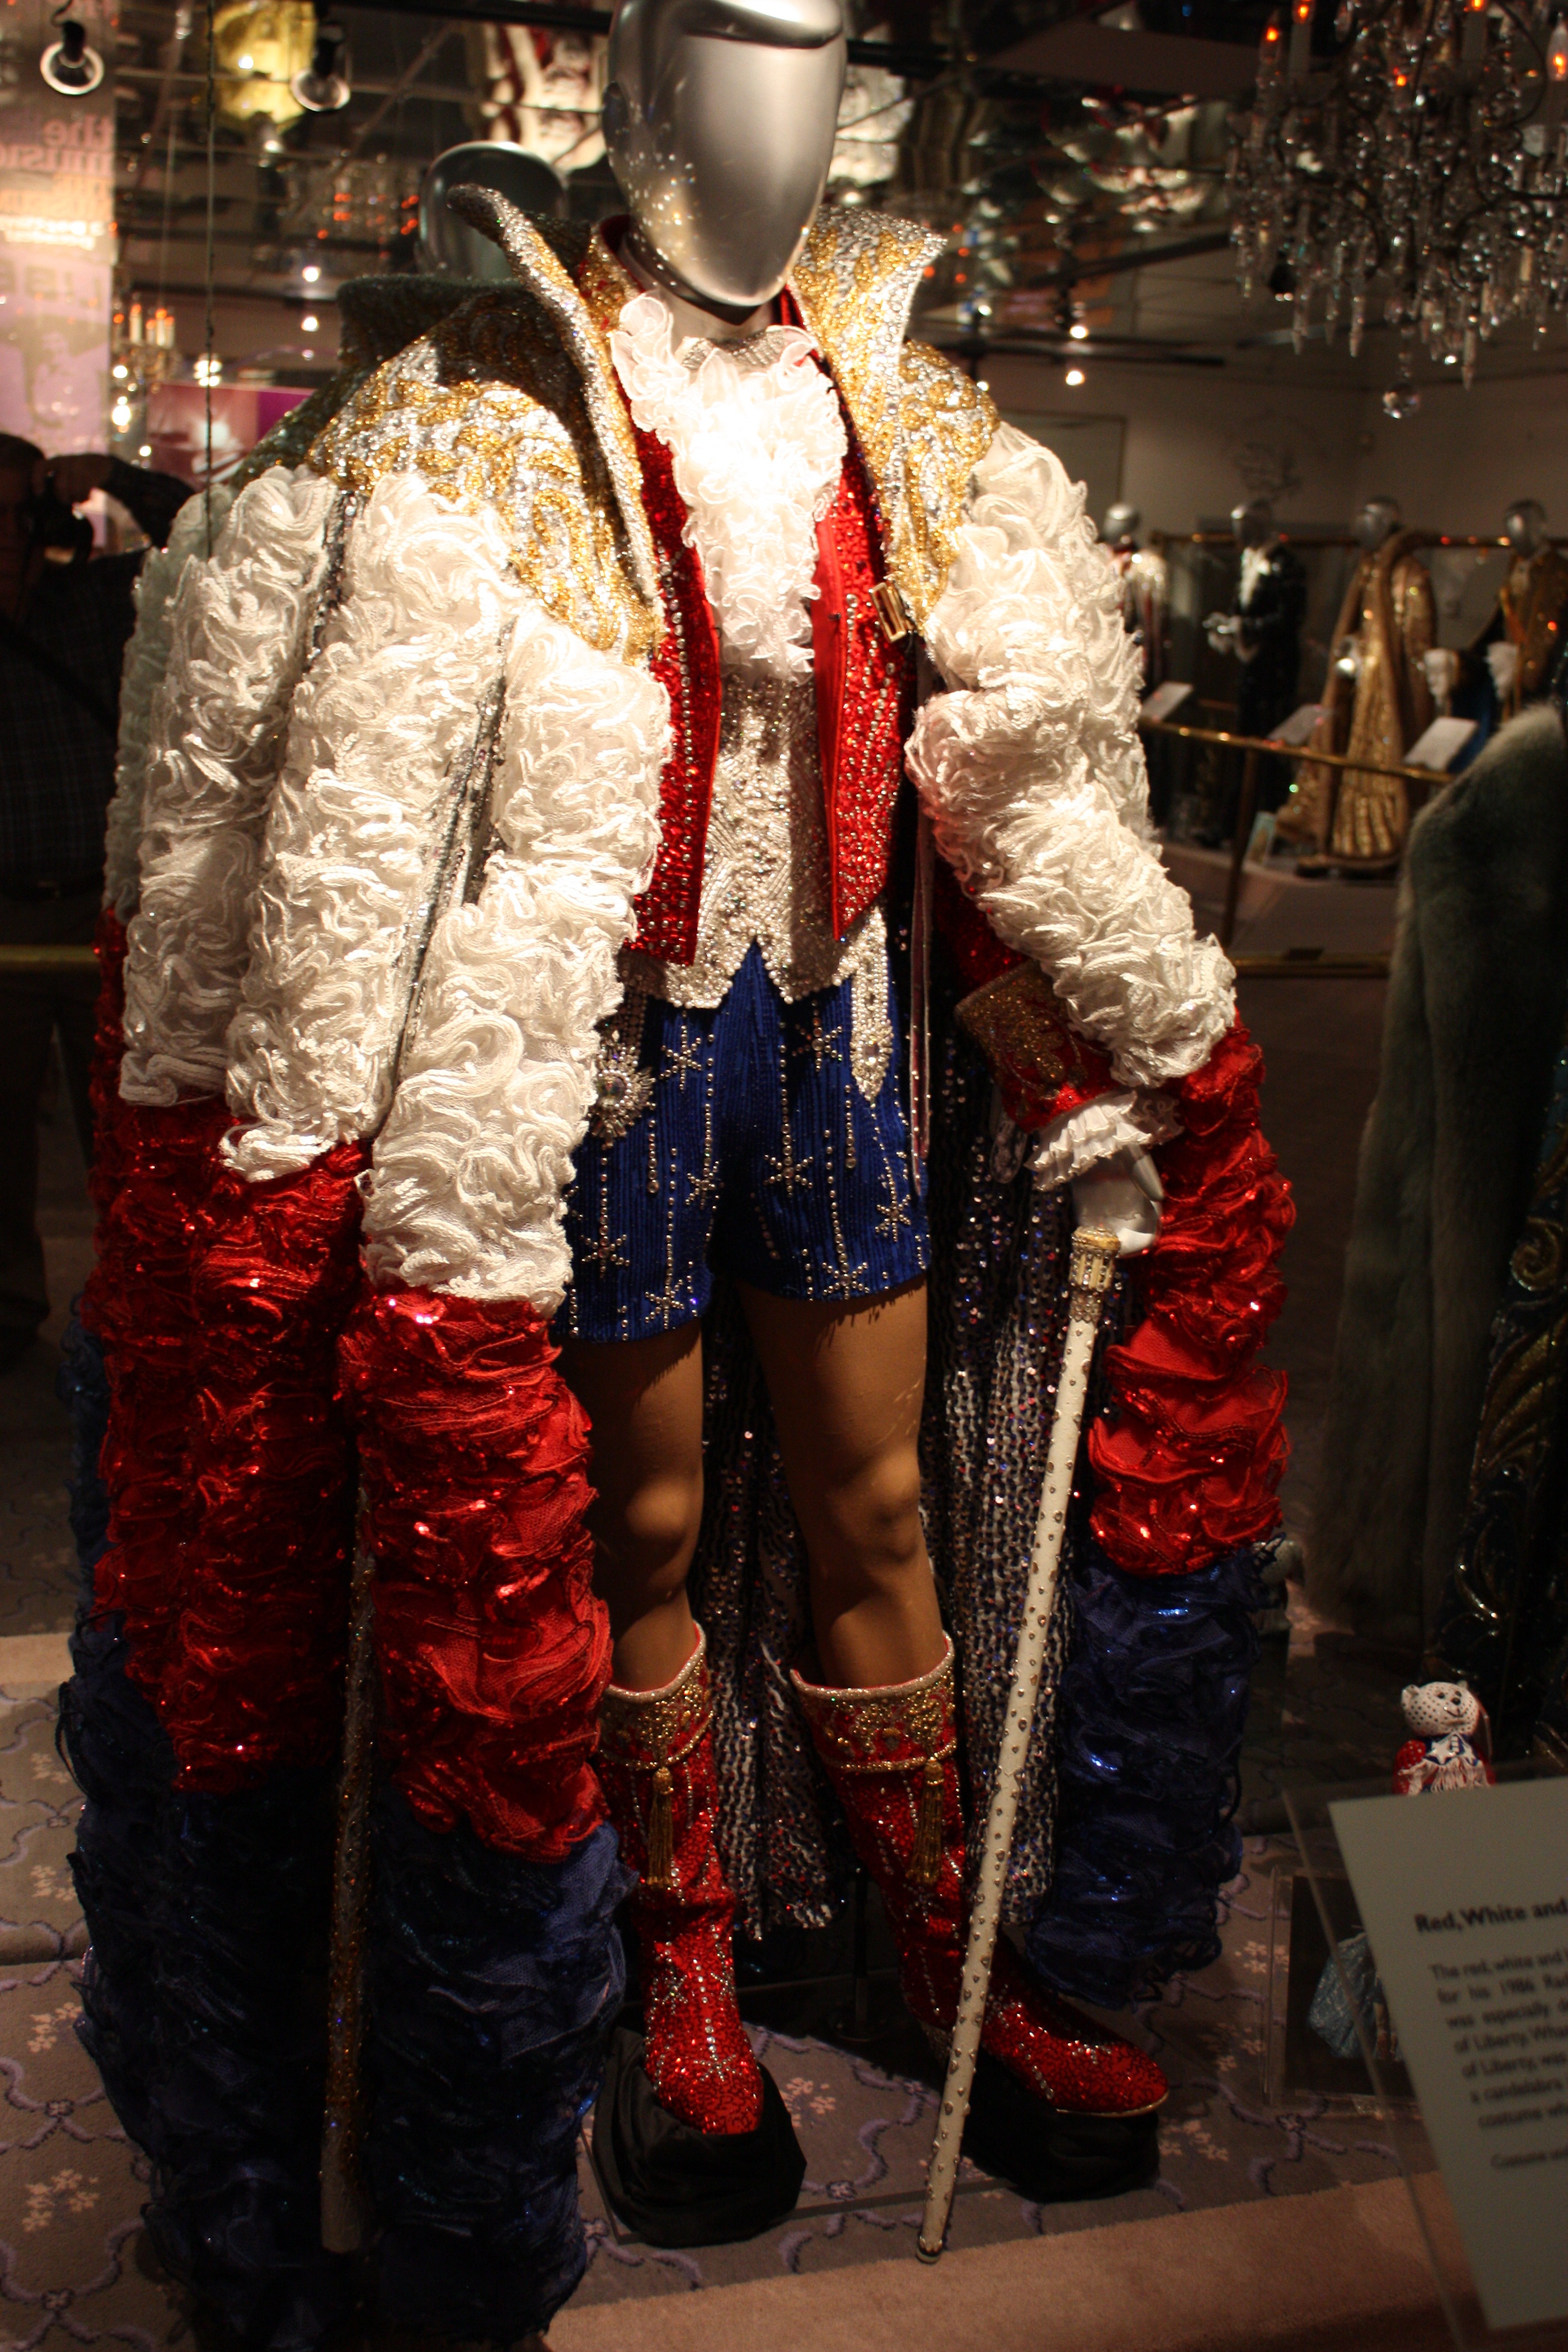
coat, red, fashion, clothing, lady, stage, costume, clothes, comics, convention, liberace